O Ses Türkiye

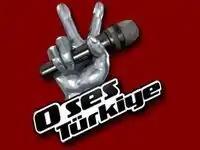

O Ses Türkiye is a Turkish reality singing competition and local version of "The Voice". It started on October 10, 2011. "O Ses Türkiye" is presented by Acun Ilıcalı (since 2011–2022).